Boca Río Gallegos

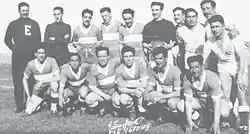
First team of Boca during the 1950s.

The first step in the foundation of Club Boca was given by a group of enthusiastic meat processing plant workers, who decided to join themselves and create a football team in the city of Río Gallegos. But this wouldn't be totally fulfilled until October 12, 1945, which settled down as the official date of foundation of the institution.